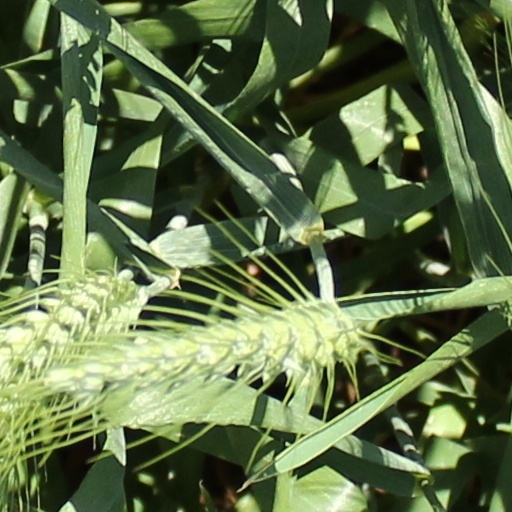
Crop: wheat